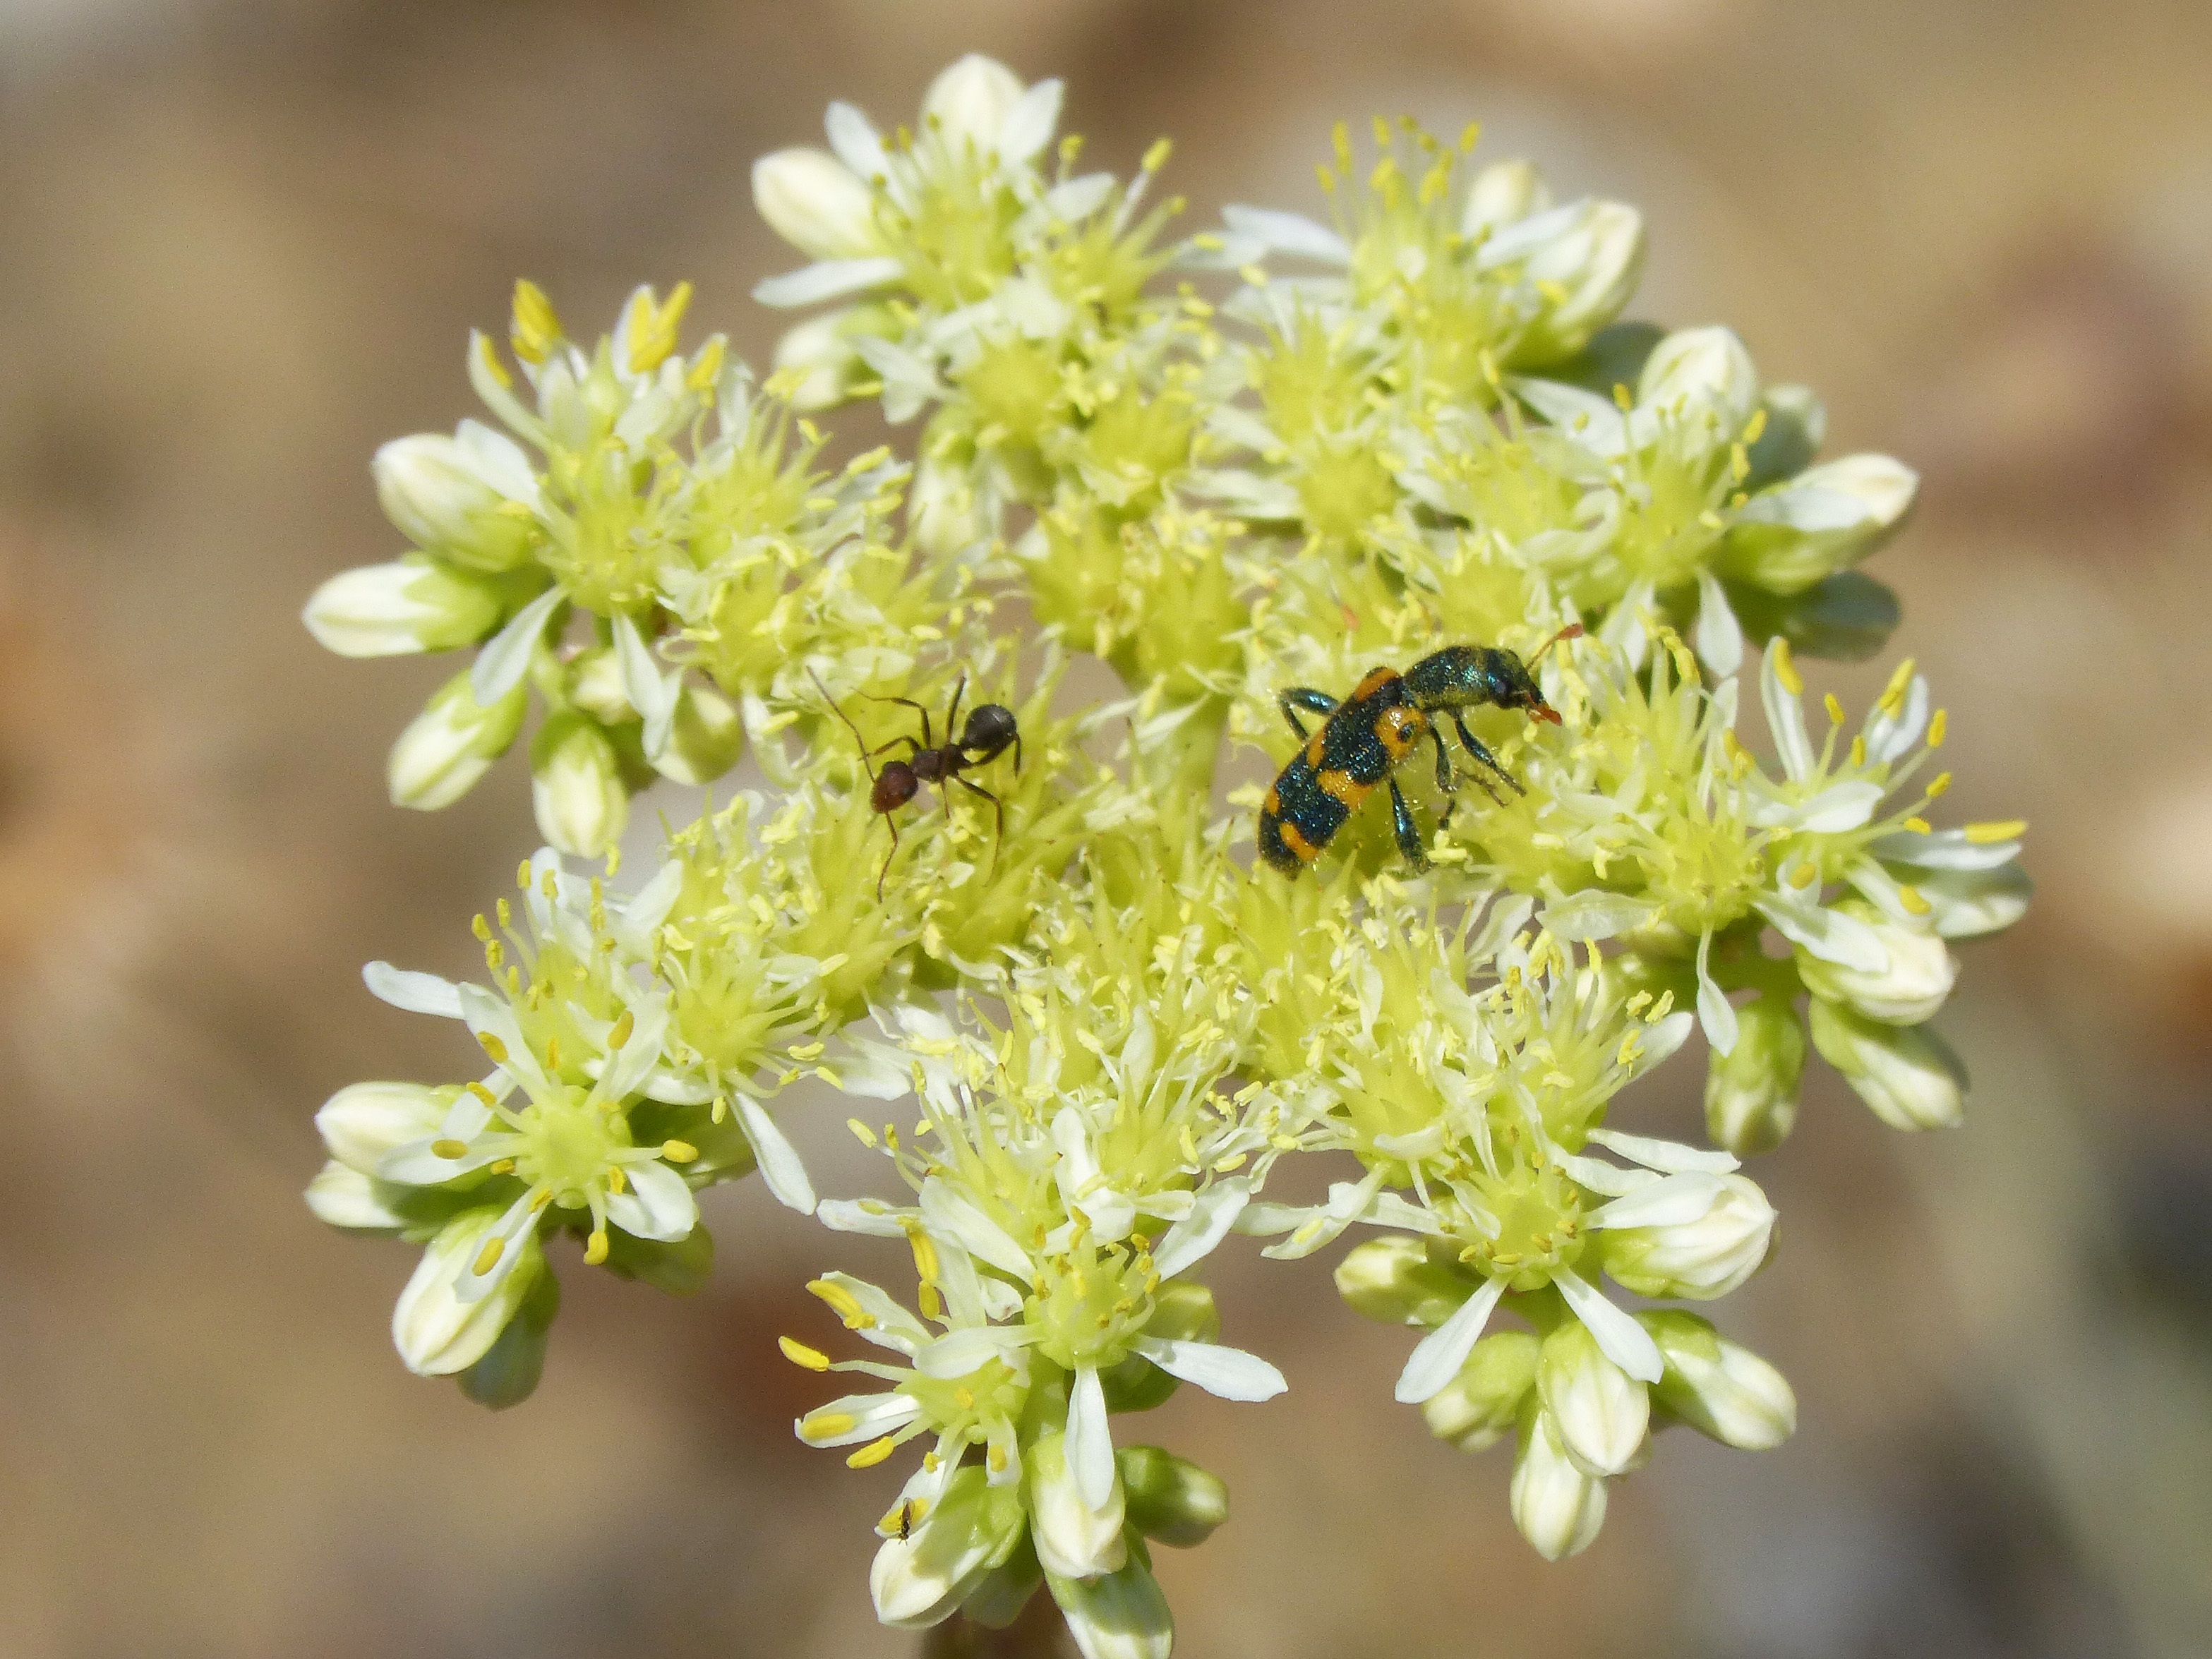
branch, blossom, plant, flower, herb, produce, flora, wildflower, shrub, beetle, coleoptera, macro photography, flowering plant, gross floor, black and yellow, trichodes apiarius, subshrub, land plant, parsley family